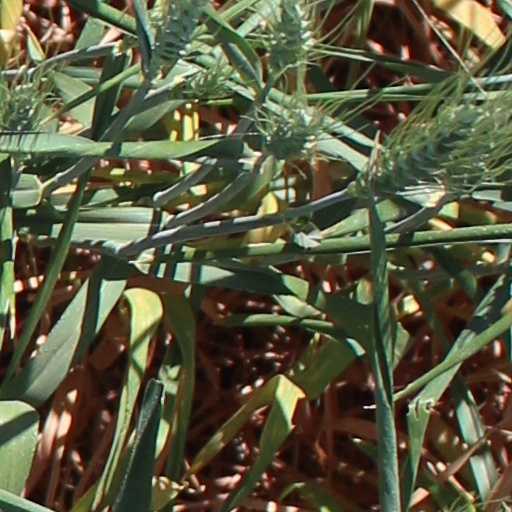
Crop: wheat